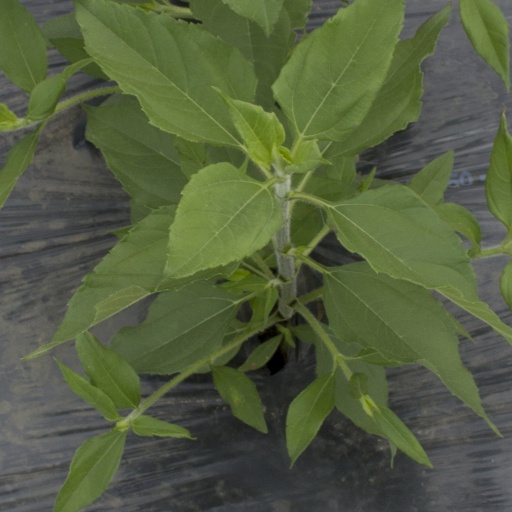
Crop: Jerusalem artichoke